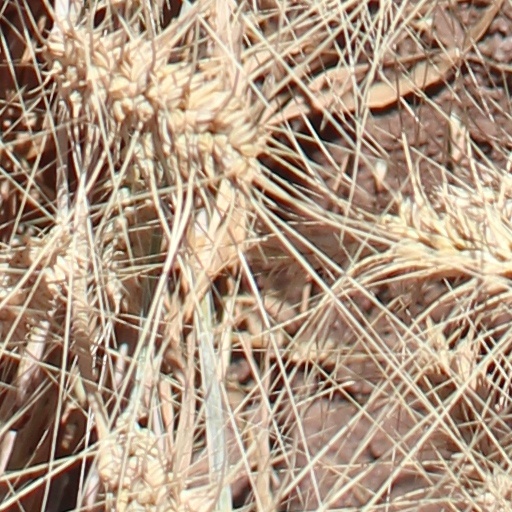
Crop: wheat